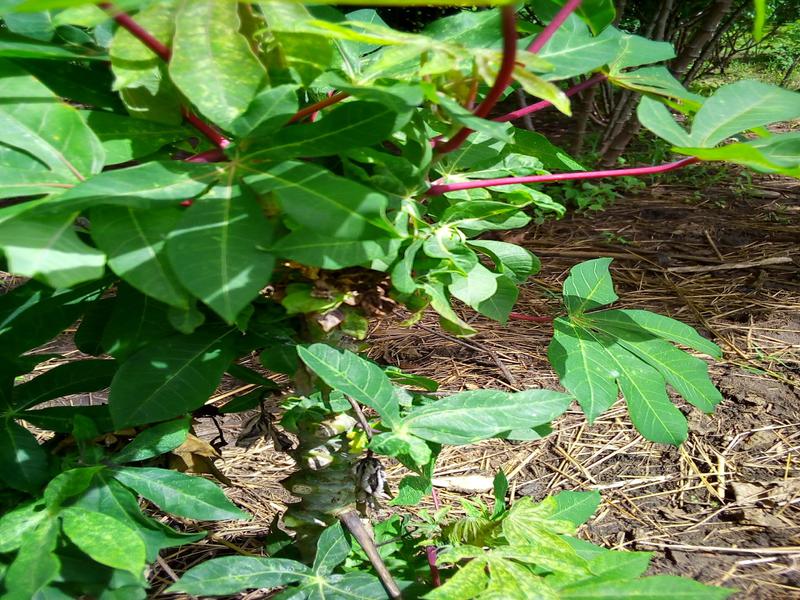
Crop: cassava
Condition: healthy